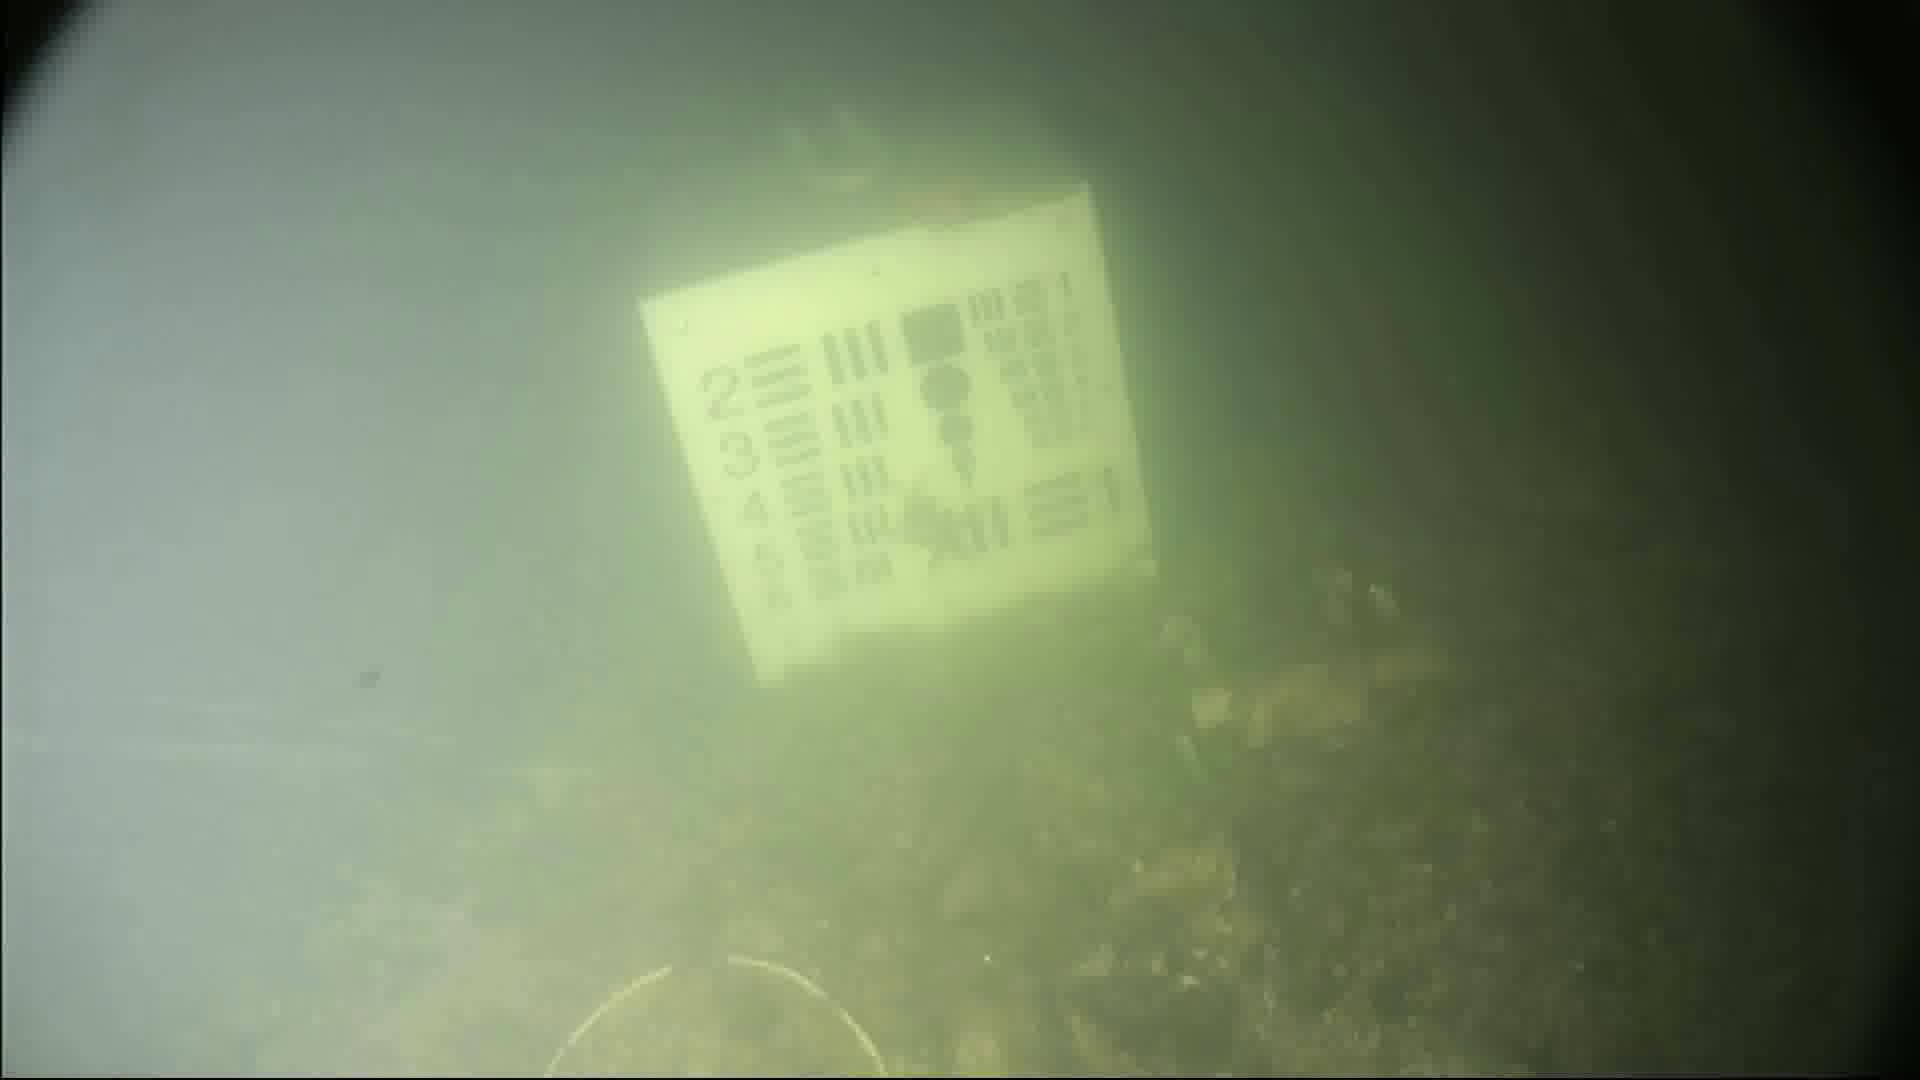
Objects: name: starfish